Tampico International Airport

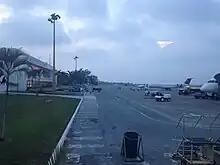
Passenger terminal airside

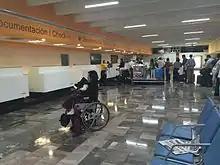
Check-in area

The airport is located within the Tampico urban area, approximately north of the city center. Covering a total area of at an elevation of above sea level, it features three asphalt-surfaced runways: Runway 13/31, the primary one measuring , Runway 09/27 at , and Runway 18/36 spanning . It was the first in the country to be equipped with an instrument landing system (ILS). The airport's commercial aviation apron provides seven parking positions for narrow-body aircraft, and an adjacent general aviation apron caters to fixed-wing aircraft and heliports for private aviation.